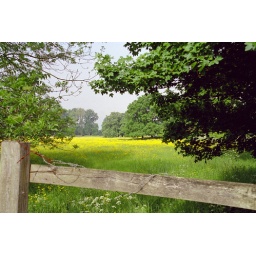
May 2001 - A field of flower along the river in Oxford, England.